Kagaznagar, Telangana

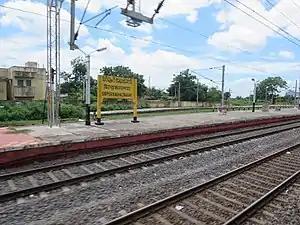
Sirpur nameplate

Sirpur-Kaghaznagar is a town and a municipality in Komaram Bheem Asifabad district in the state of Telangana in India. It is located about 297 kilometres from the state capital, Hyderabad, 140 kilometres from Karimnagar, 90 km from Chandrapur and 250 kilometres from Nagpur.